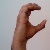
The image shows a hand gesture representing the letter 'C' in Indian Sign Language.